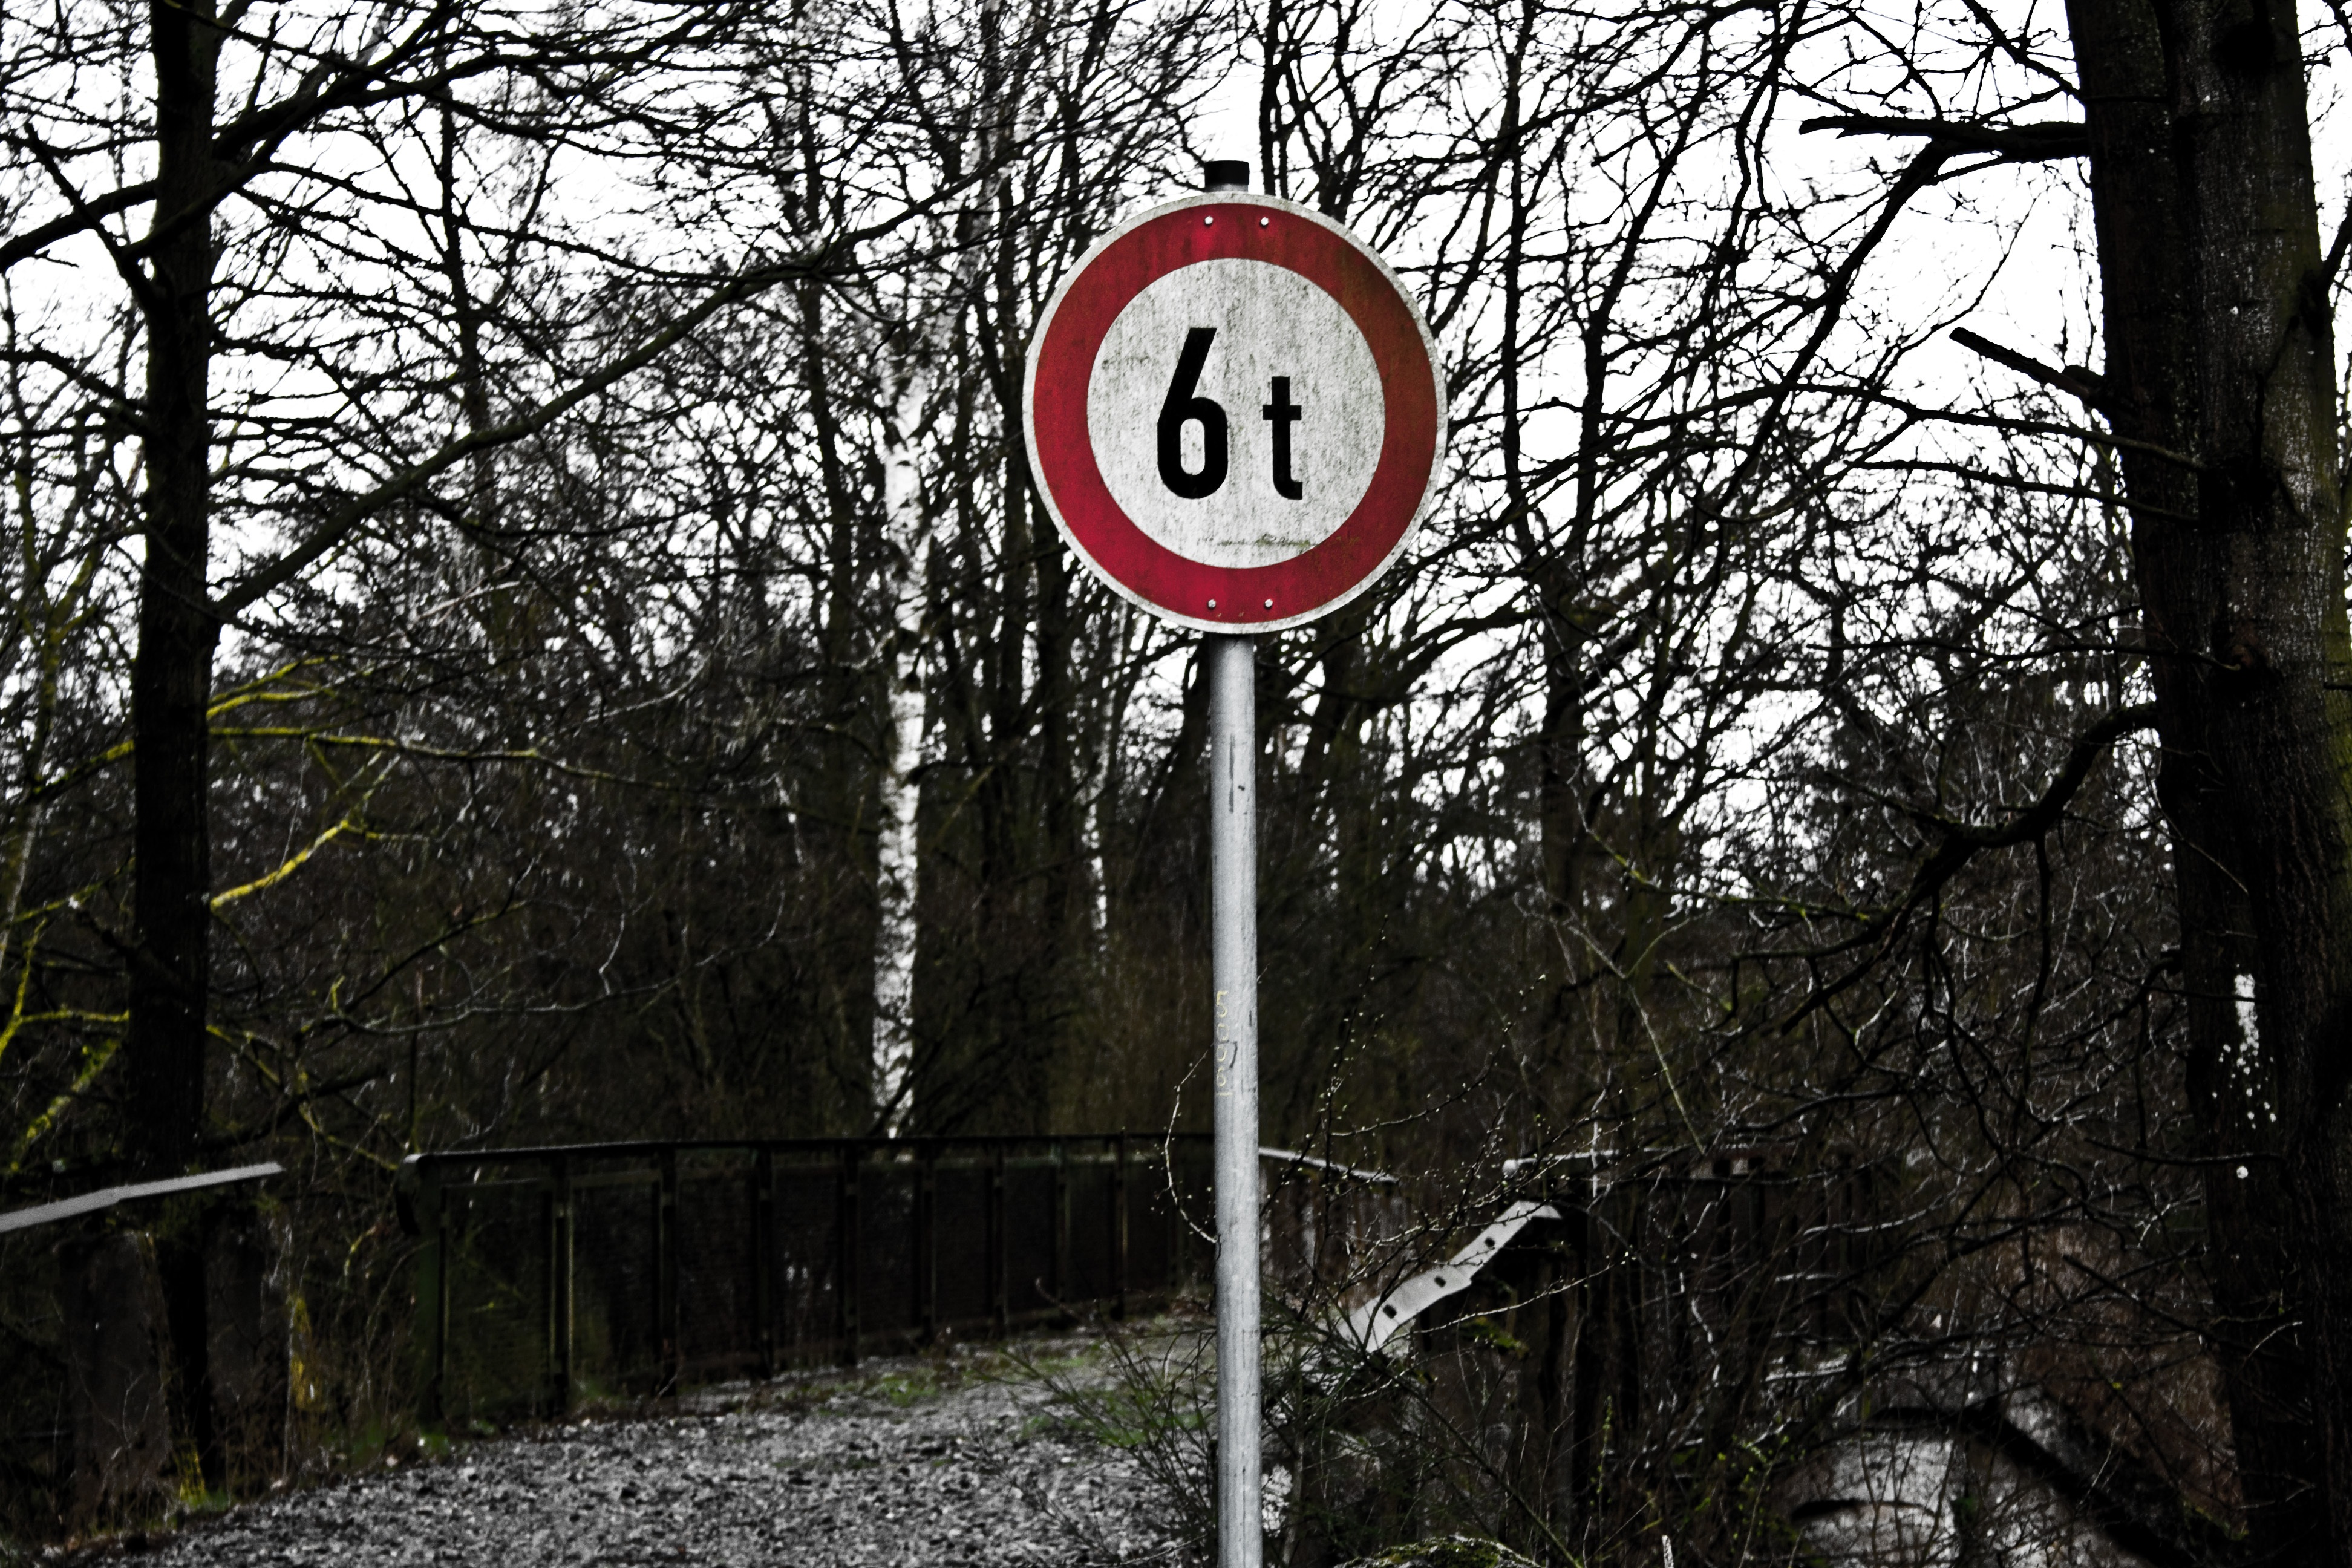
tree, black and white, bridge, sign, red, signage, lane, marking, shield, away, traffic sign